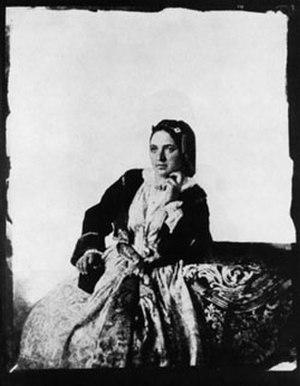
Milica Stojadinović-Srpkinja était la plus grande poétesse serbe du XIXᵉ siècle.